Operation Sea Signal

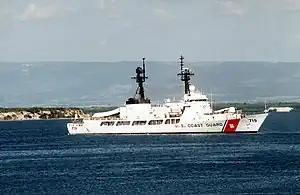
USCGC Boutwell (WHEC-719) participates in Operation Sea Signal

Operation Sea Signal was a United States Department of Defense operation in the Caribbean in response to an influx of Cuban and Haitian migrants attempting to gain asylum in the United States. As a result, the migrants became refugees at Guantanamo Bay Naval Base. The operation took place from May 1994 to February 1996 under Joint Task Force 160. The task force processed over 50,000 refugees as part of the operation. The U.S. Coast Guard and U.S. Navy rescued refugees from the sea and other migrants attempted to cross the landmine field that then separated the U.S. and Cuban military areas. Soldiers, Airmen, and Marines provided refugee camp security at Guantanamo Bay, and ship security on board the Coast Guard cutters. This mass exodus led to the U.S. immigration implementation of the Wet Feet Dry Feet Policy. The mass Cuban exodus of 1994 was similar to the Mariel boatlift in 1980.